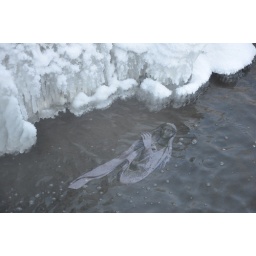
A project by G.L. Blanchard &amp;amp; Jen MietelkaENVY - submerged in a lake of freezing water